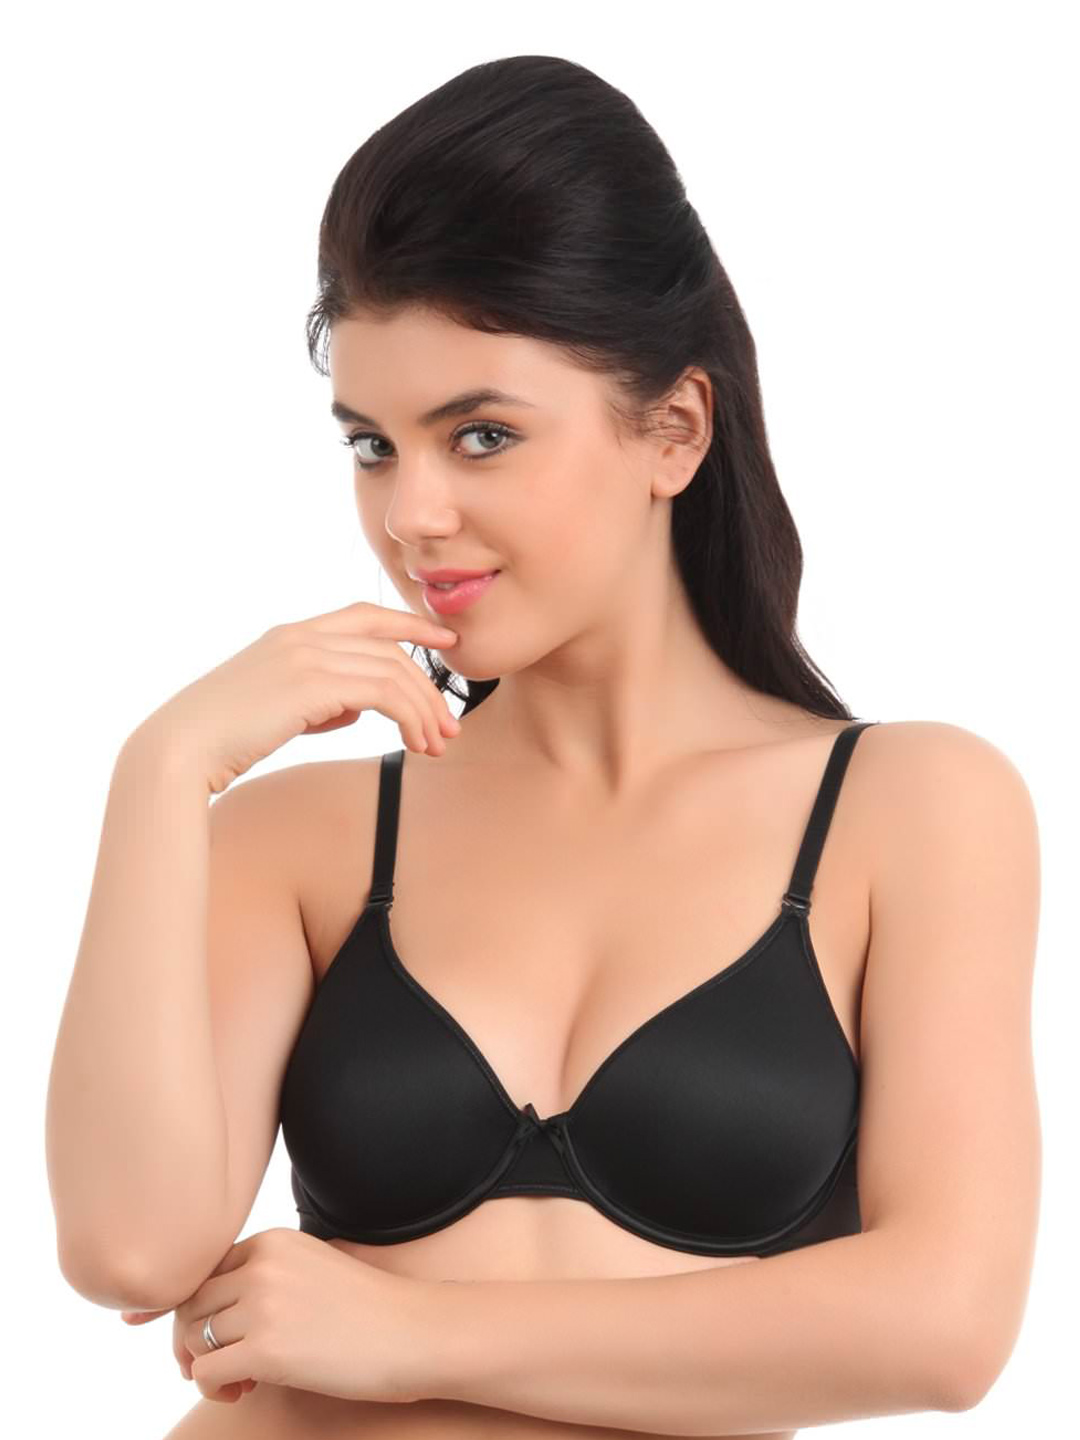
Amante Black Full-Coverage T-shirt Bra BCSB02
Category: Apparel / Innerwear / Bra
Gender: Women
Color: Black
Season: Summer 2017
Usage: Casual